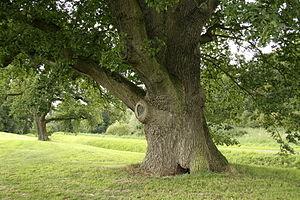
Chêne pédonculé (Quercus robur). Circonférence mesurée en 2006